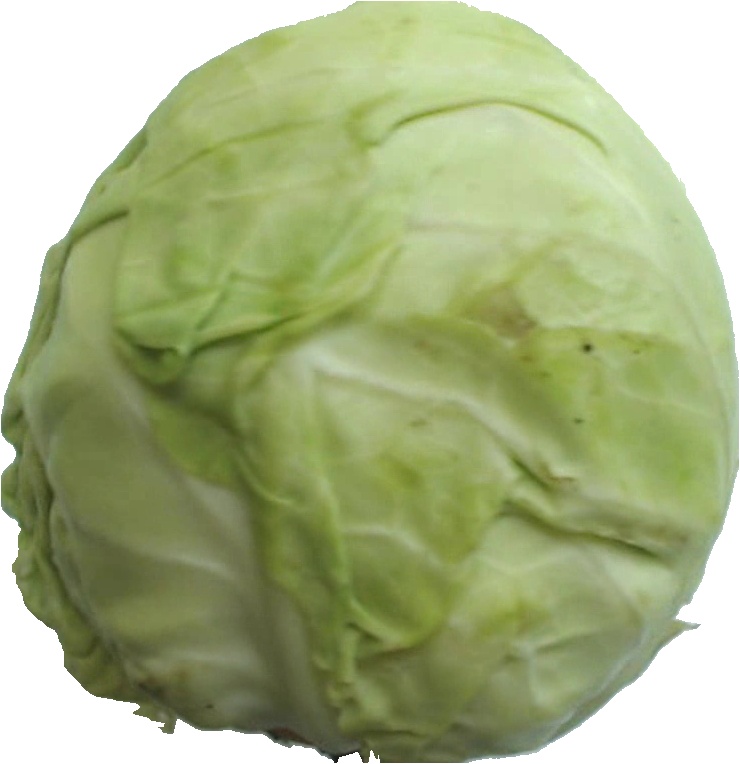
Label: cabbage_white_1